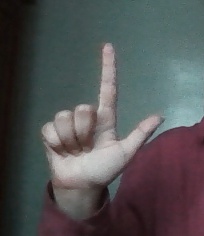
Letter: laam